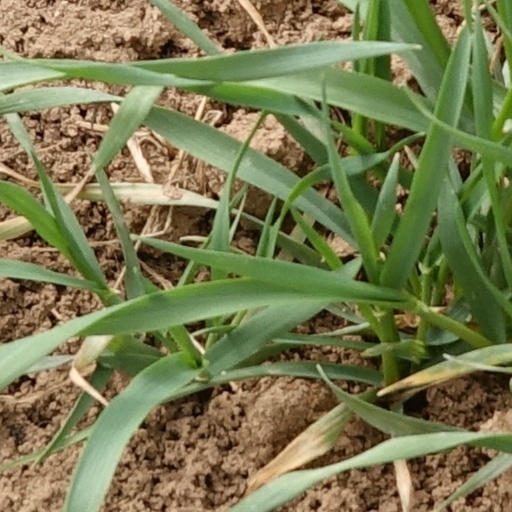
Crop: wheat